Jean Joly (sculptor)

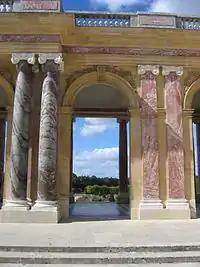
arches and capitals for Grand Trianon by Jean Joly, Palace of Versailles

Joly was a student of François Girardon. He attended the Académie royale de peinture et de sculpture where he won the Prix de Rome for the sculpture "Fratricide de Cain" in 1680. He stayed in Rome at the Villa Medici between 1680 and 1686. He collaborated with Nicolas Coustou and Antoine Coysevox. Joly made arches and capitals for Grand Trianon vases with flowers and various stone and metal for gardens at the Palace of Versailles.